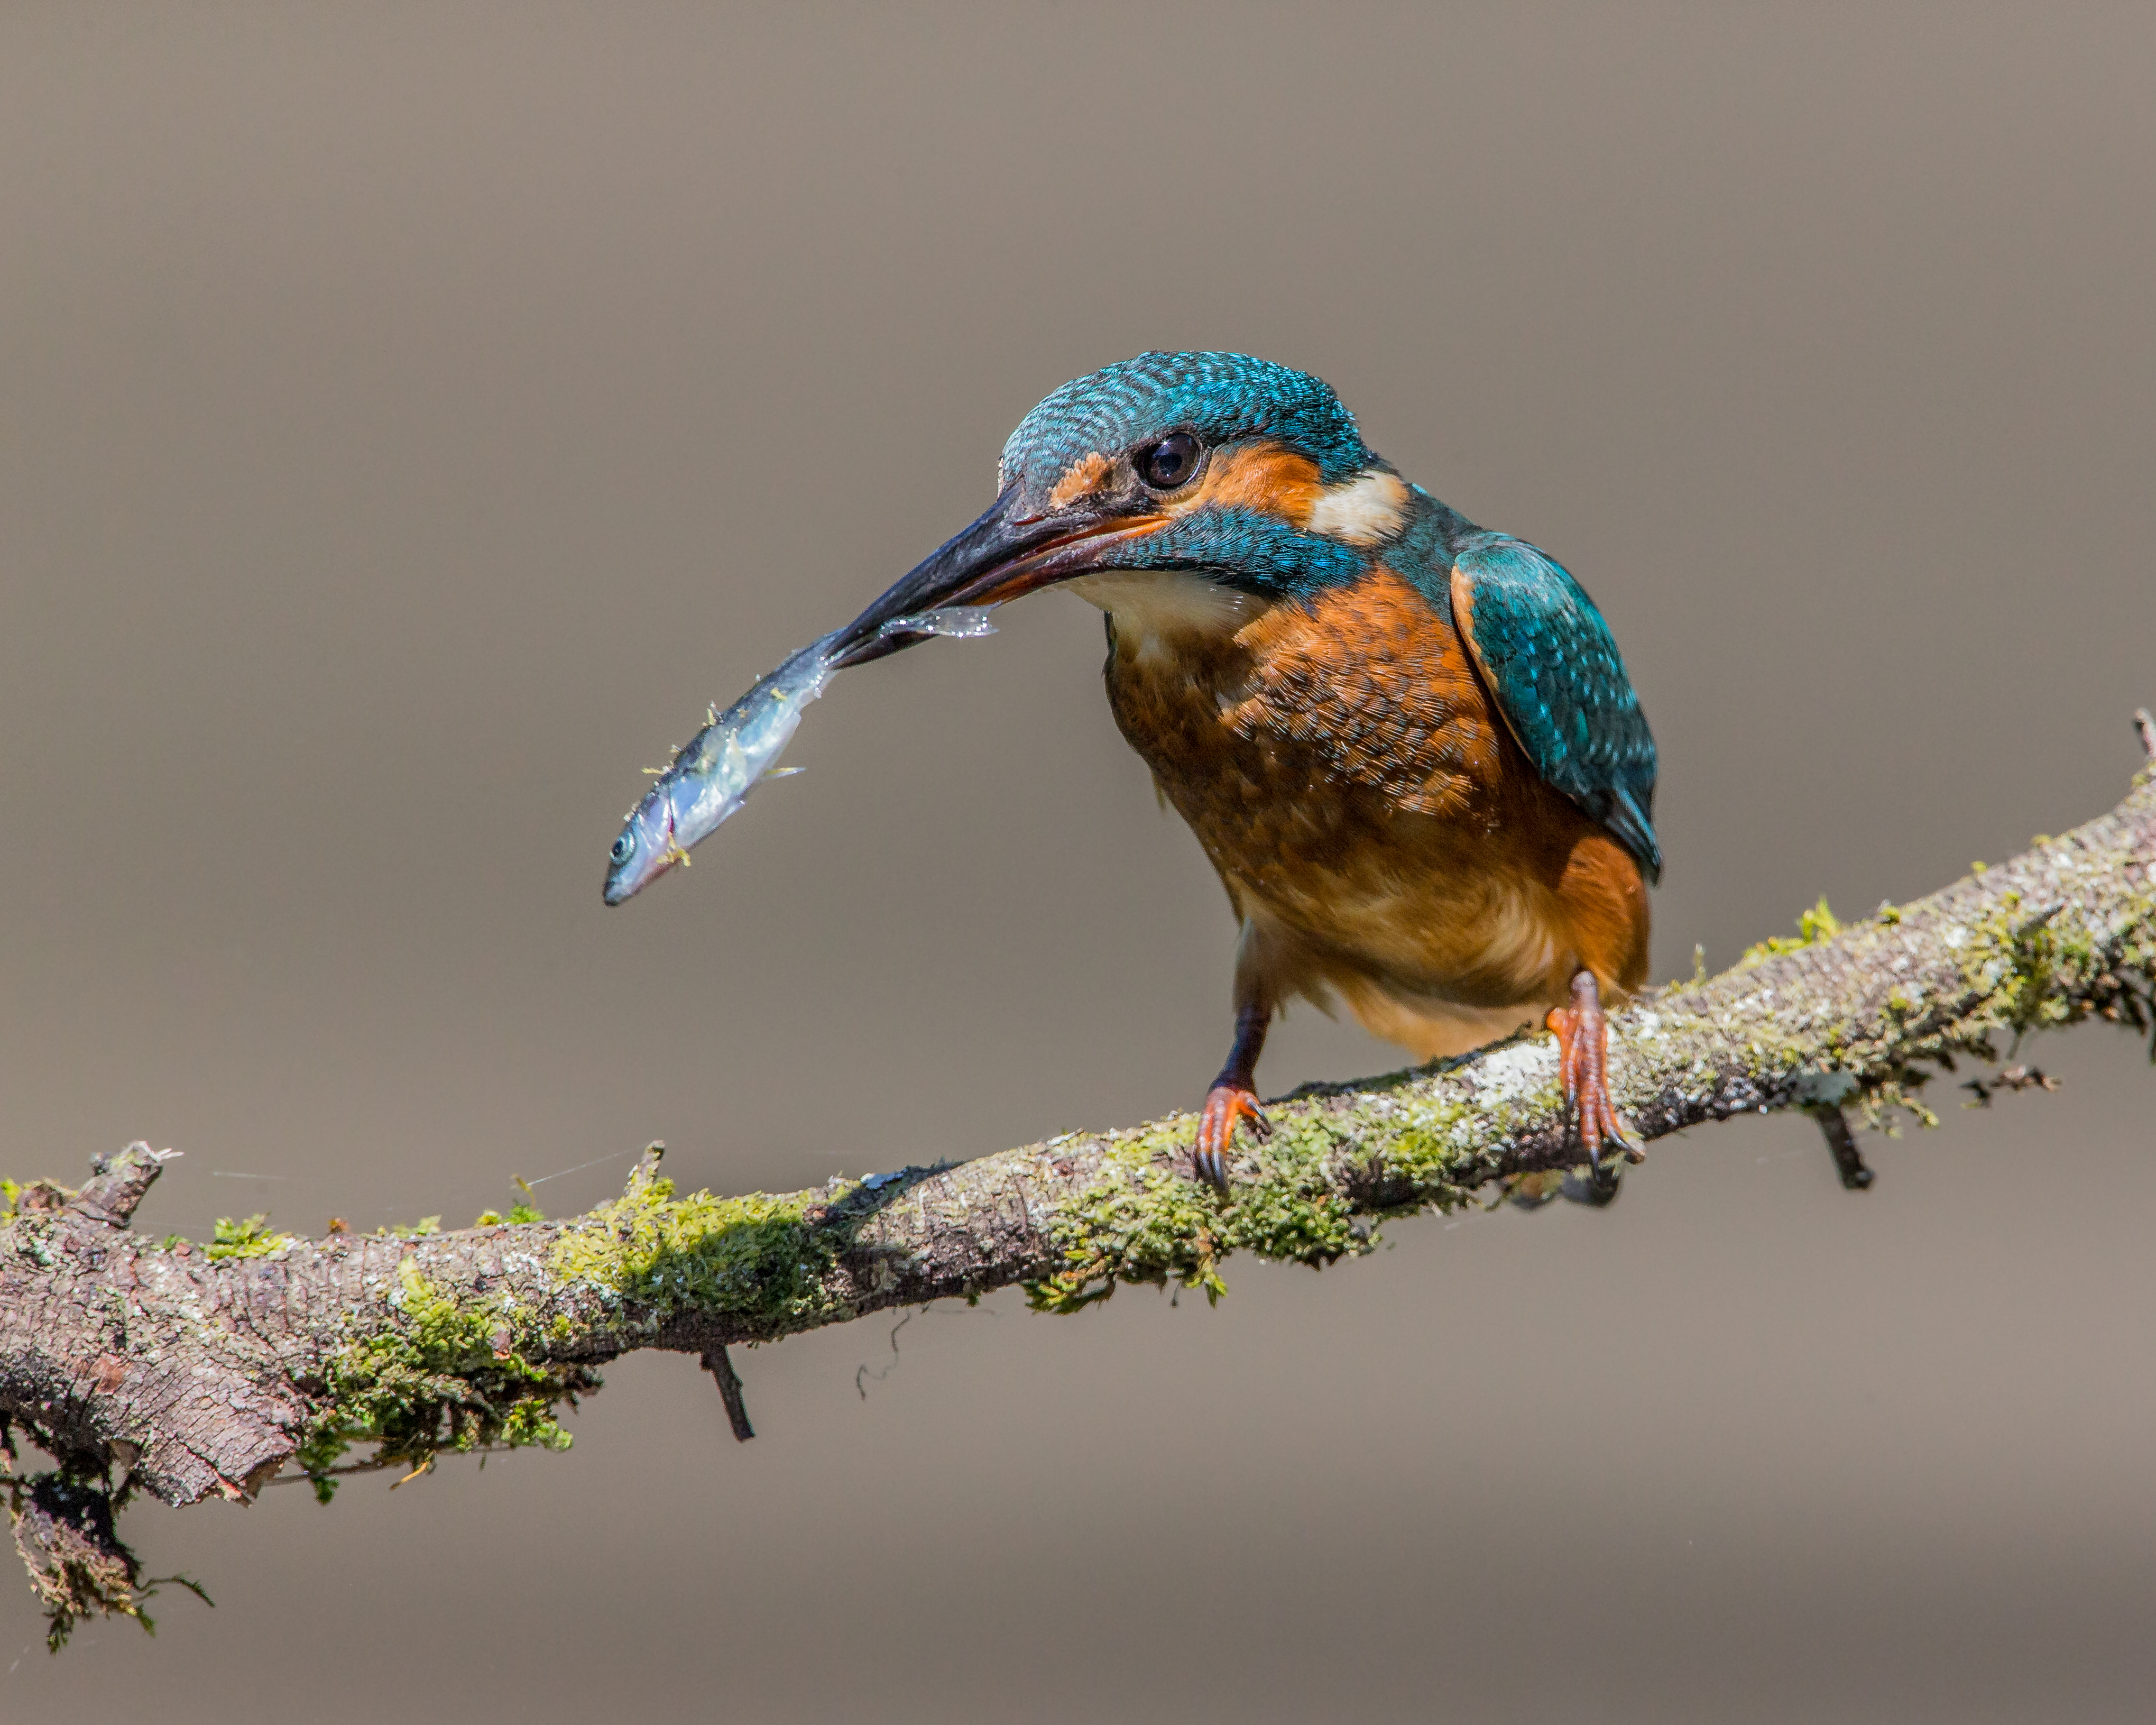
nature, branch, bird, wildlife, beak, fish, fauna, close up, vertebrate, kingfisher, stickleback, andymorffew, morffew, macro photography, old world flycatcher, perching bird